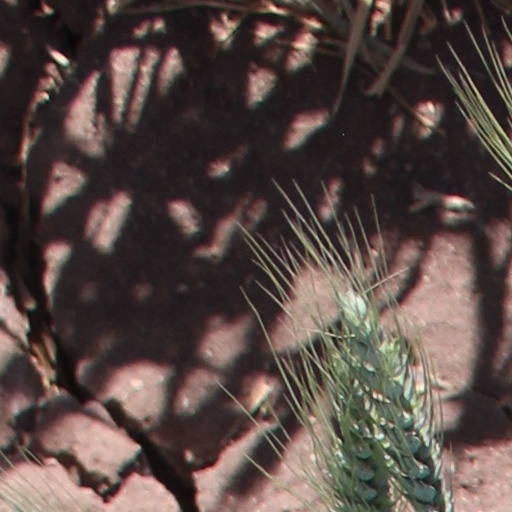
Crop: wheat